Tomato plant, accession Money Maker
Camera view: vertical (180 deg); turntable rotation: 270 degrees
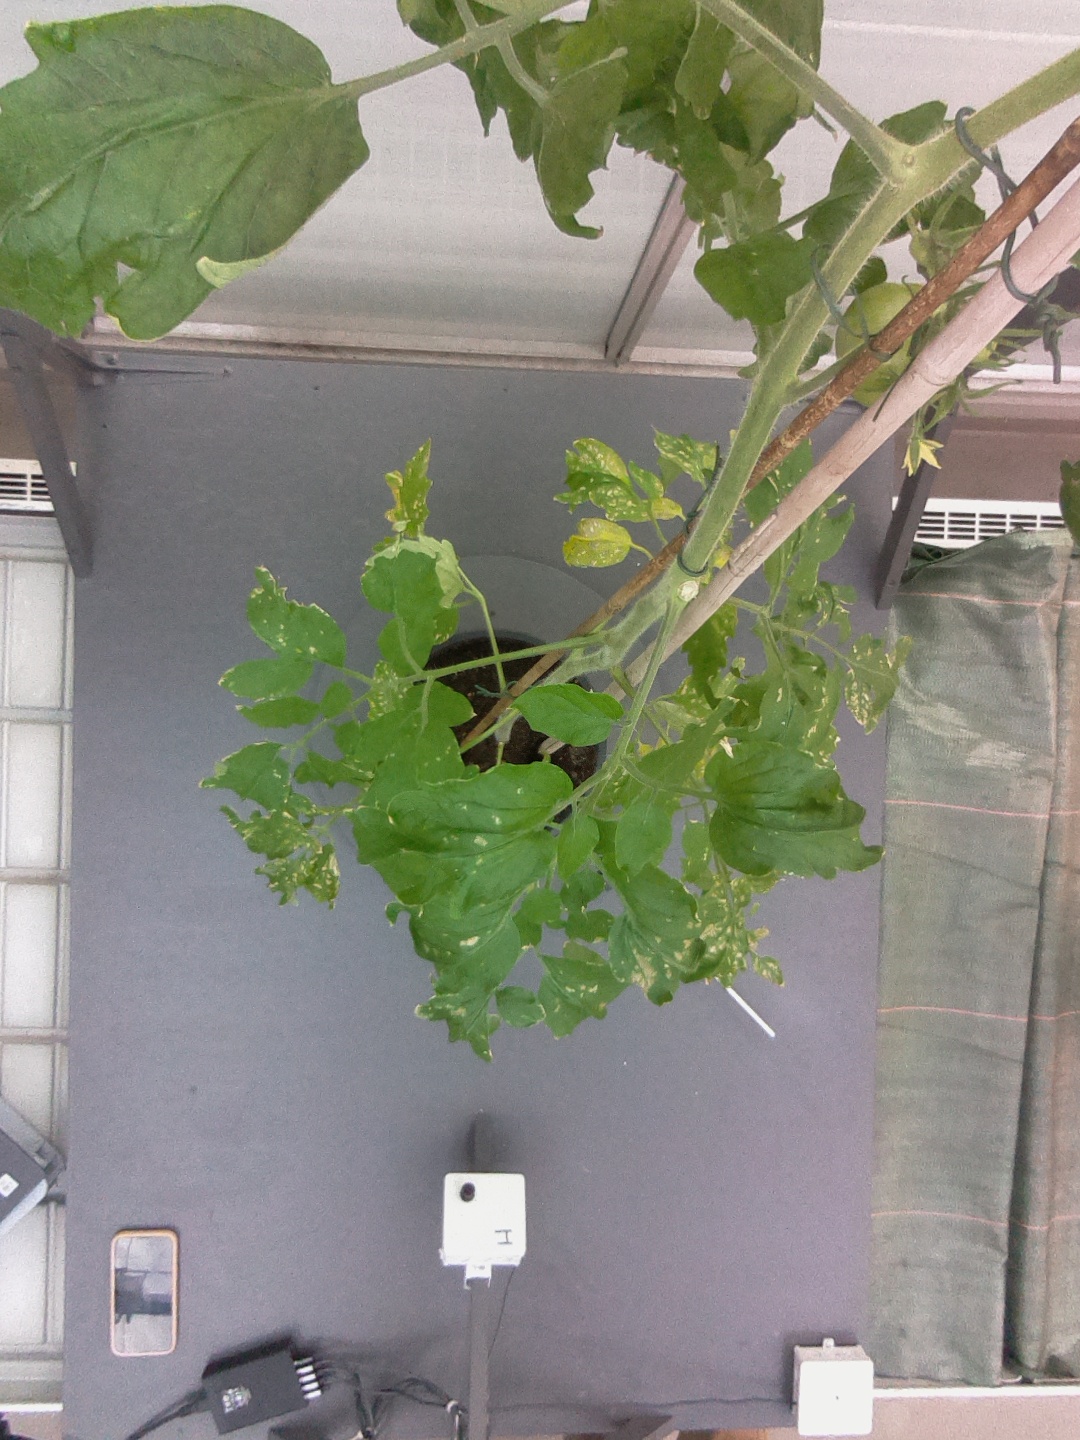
BBCH growth stage 75: 50%-60% of final fruit size